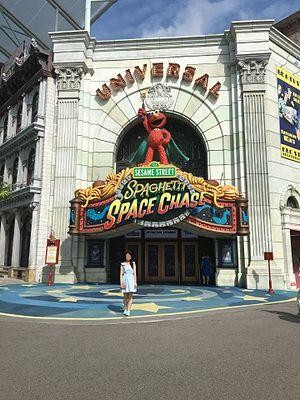
Legoland Discovery Centre Toronto ouvert au public le 1ᵉʳ mars.
Universal Studios Singapore est un parc d'attractions situé sur l'île de Sentosa à Singapour ouvert le 18 mars 2010.